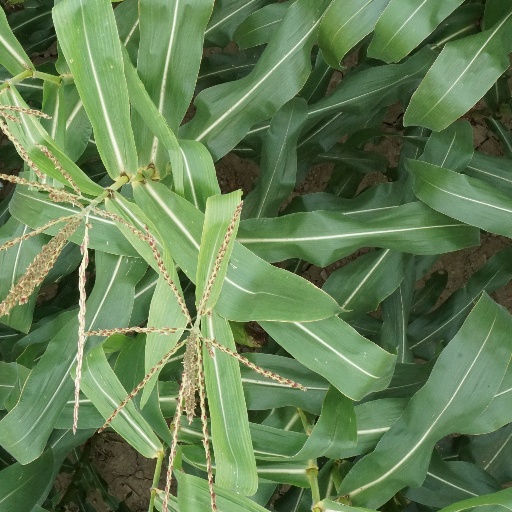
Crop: maize; corn